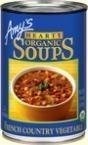
Item Name: Amy's Kitchen Hearty French Country Vegetable Soup, 14.4-Ounce Cans (Pack of 12) ( Value Bulk Multi-pack)
Bullet Point: ...
Value: 172.8
Unit: Fl Oz

Price: 4.79